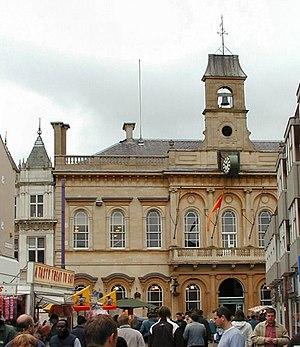
Loughborough est une ville située dans le borough de Charnwood dans le comté de Leicestershire dans le centre de l'Angleterre. Loughborough a une population de 57 600 habitants en 2004. C'est le deuxième plus grand territoire dans le comté de Leicestershire après Leicester, qui est le siège du Charnwood Borough Council, et de l'Université de Loughborough.